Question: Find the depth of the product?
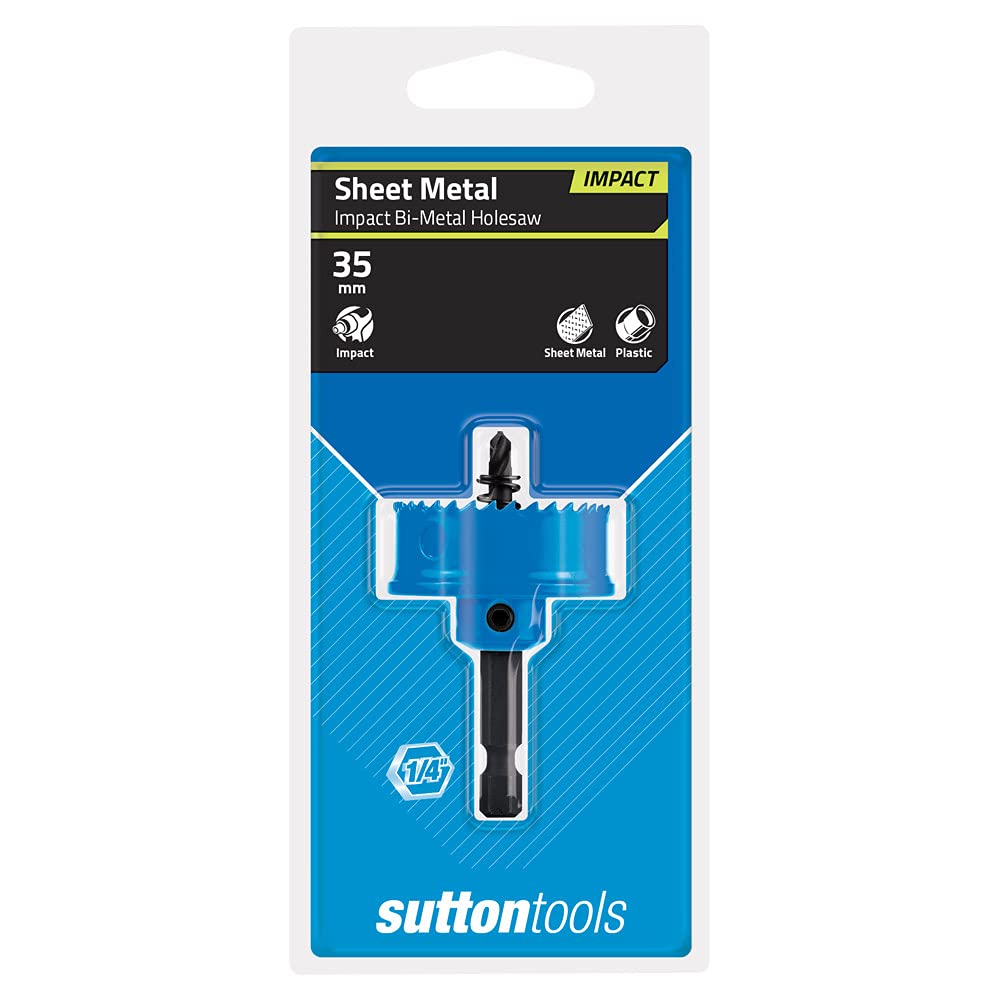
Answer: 35.0 millimetre